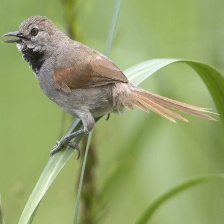
Species: AZARAS SPINETAIL
Scientific name: SYNALLAXIS AZARAE